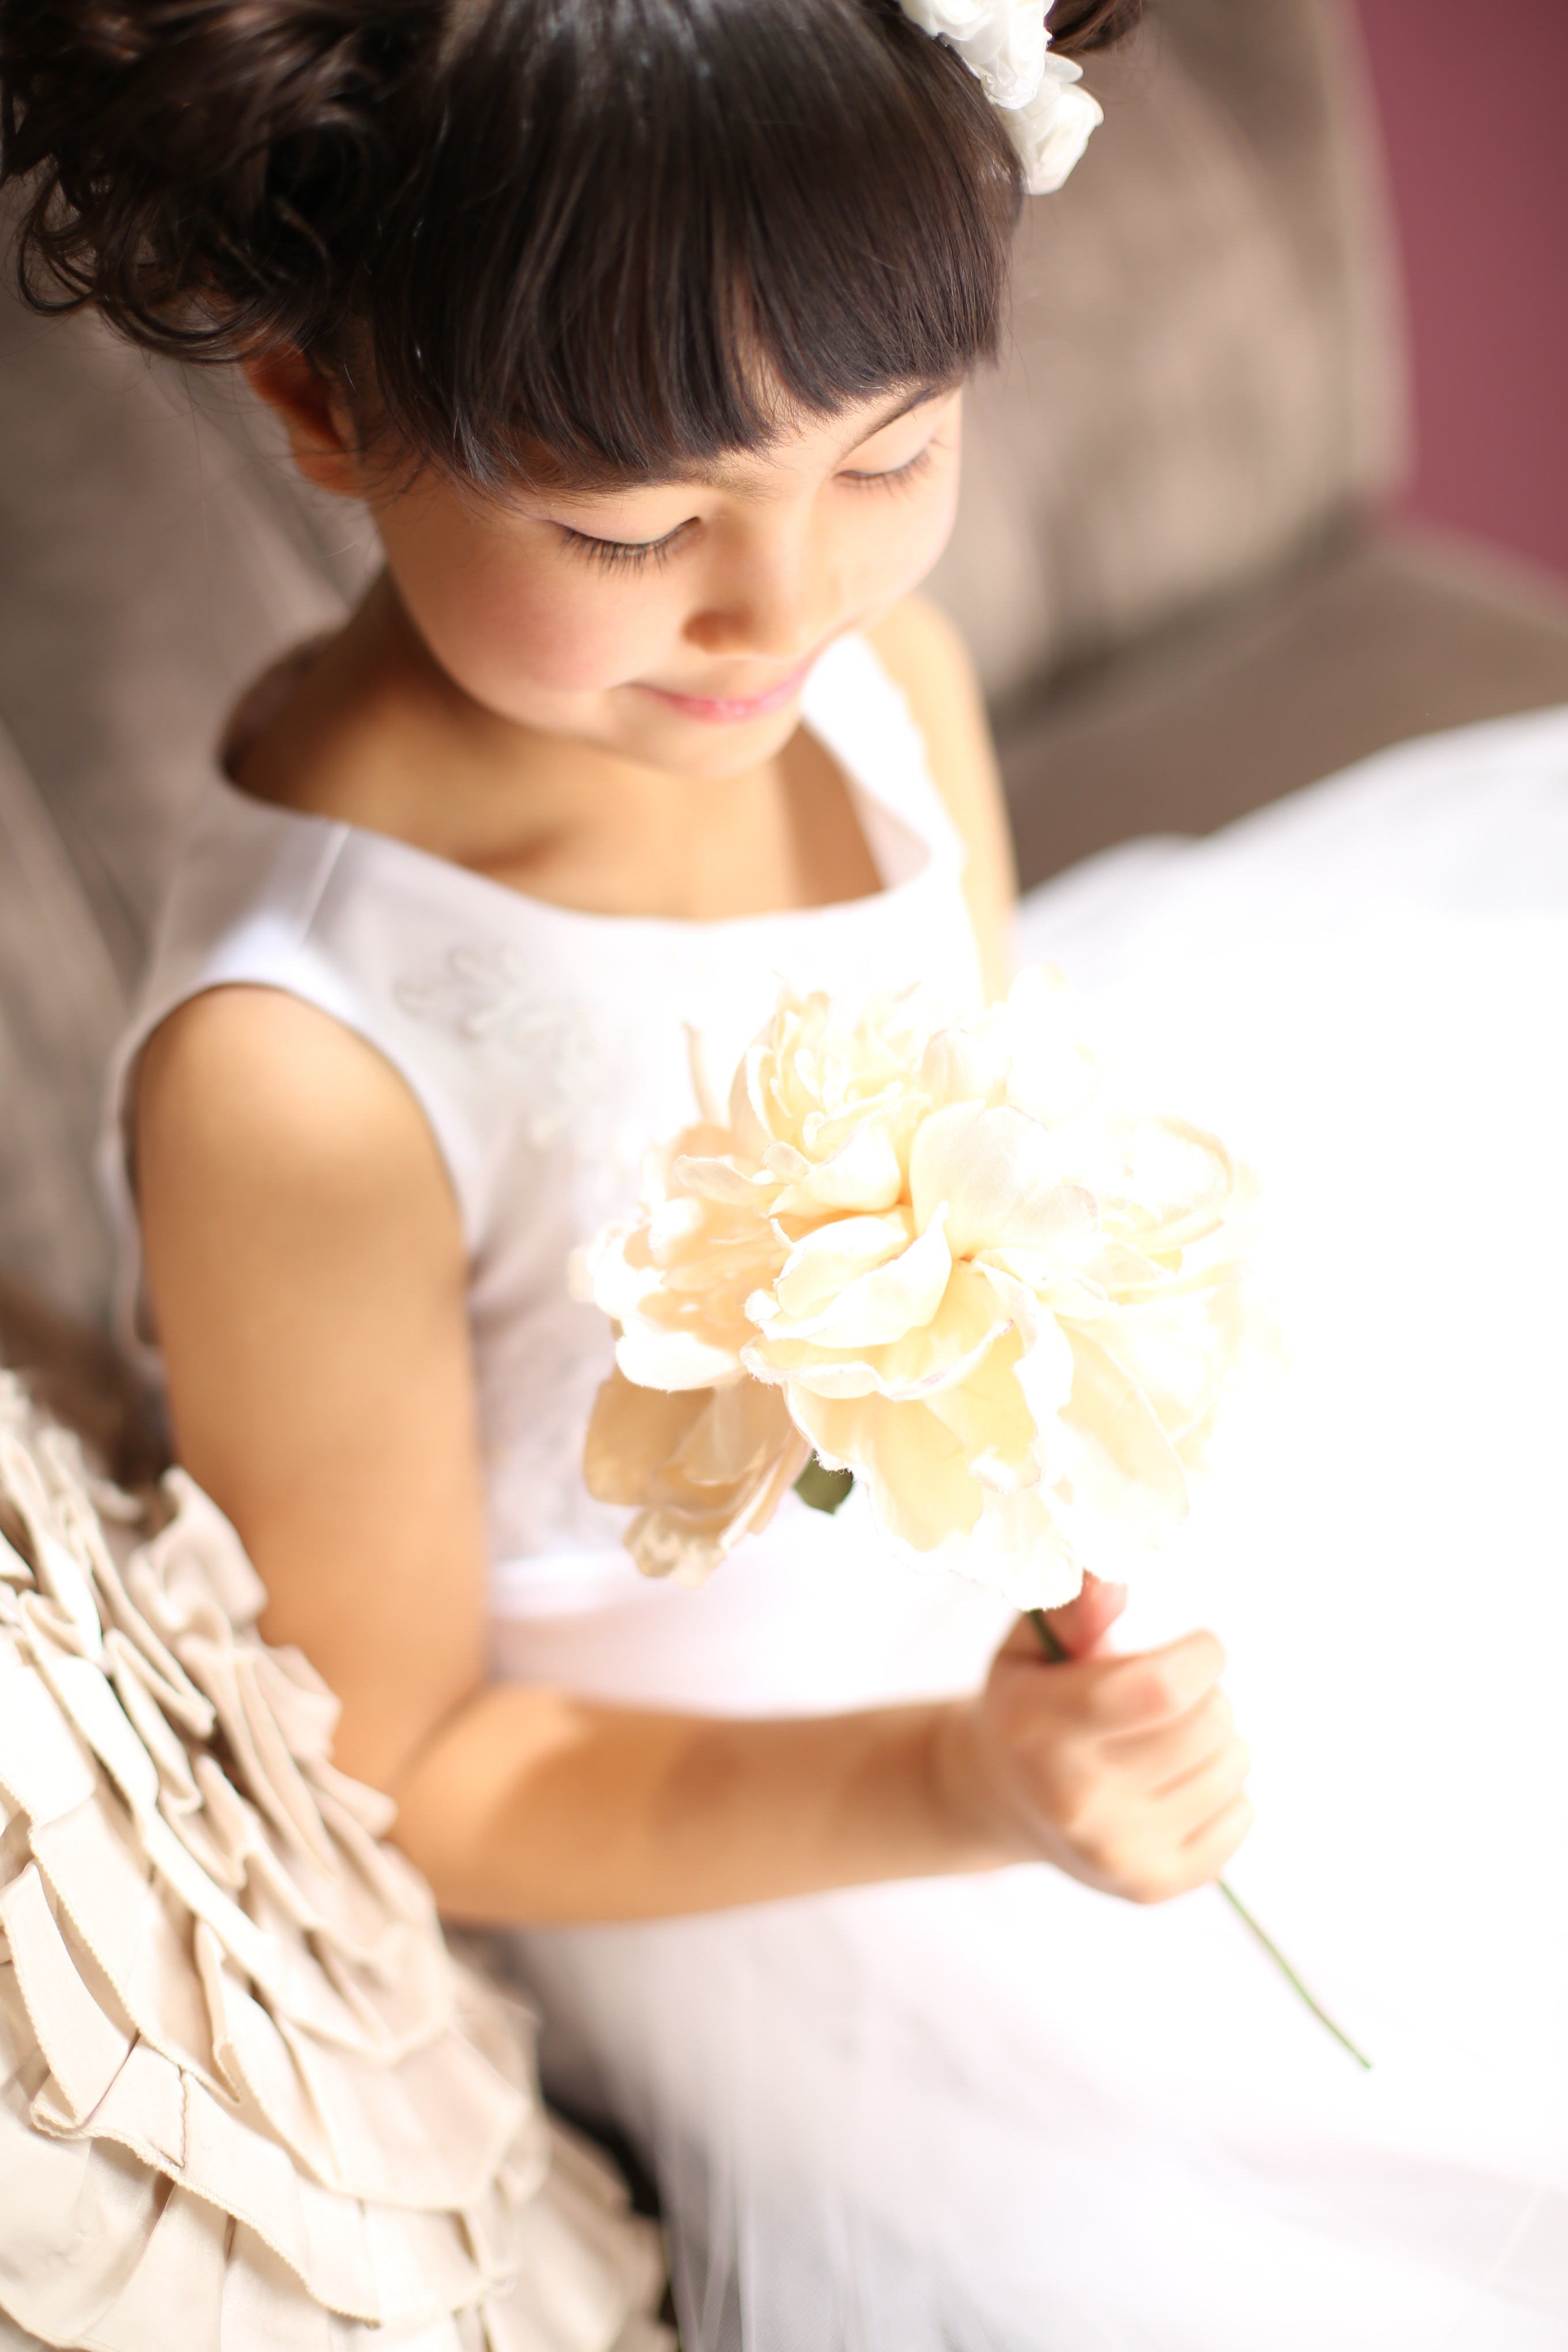
girl, woman, flower, asian, portrait, model, spring, child, clothing, japan, wedding dress, bride, hairstyle, dress, happy, toddler, style, gown, asian girl, photo shoot, bridal clothing